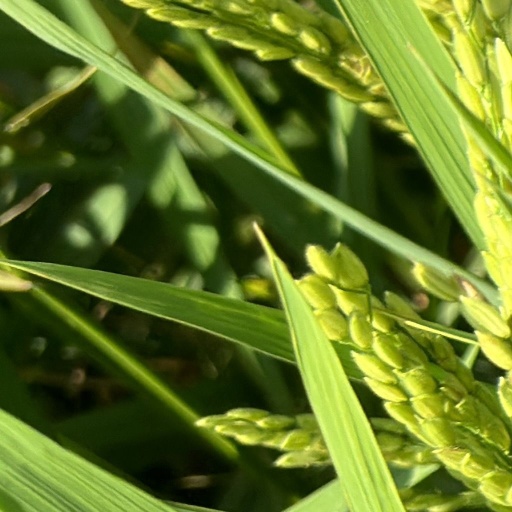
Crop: rice